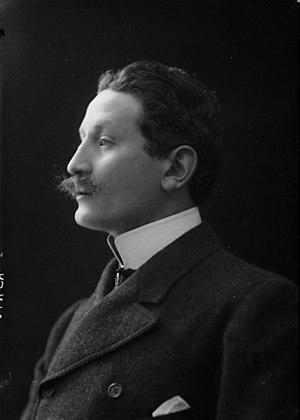
Ciro Galvani, né le 10 avril 1867 à Castel San Pietro Terme et mort le 29 janvier 1956 dans la même ville, est un acteur italien.